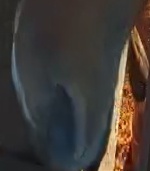
Face region: mouth_nostrils (mouth_chin_nostrils_and_profile)
Pain indicator: not_present